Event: Nepal Earthquake
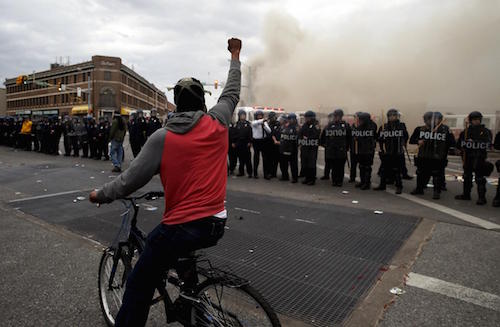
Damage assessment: no_damage